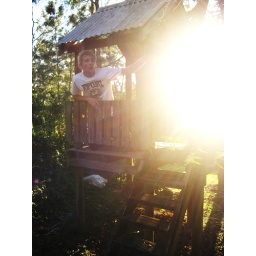
Edward playing in the tree house in Lukey's backyard :D 1/8/10